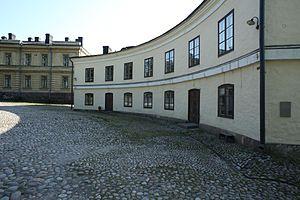
L'architecture de la Finlande a une histoire de plus de 800 ans et, alors que jusqu'à l'époque moderne, l'architecture était fortement influencée par les courants des deux nations voisines de la Finlande, à savoir la Suède et la Russie, dès le début du XIXᵉ siècle, les influences sont venues directement de l'extérieur. Dans un premier temps, lorsque des architectes étrangers itinérants ont commencé à exercer dans le pays, puis lorsque la profession d'architecte finlandais s'y est établie. L'architecture finlandaise a également contribué de manière significative à plusieurs styles internationaux, tels que le Jugendstil, ou Art nouveau, le classicisme nordique et le fonctionnalisme. Plus particulièrement, les travaux de l'architecte moderniste Eliel Saarinen, l'architecte le plus connu du pays, ont eu une influence considérable à l'échelle mondiale. Mais l'architecte moderniste Alvar Aalto, considéré comme l'une des figures majeures de l'histoire mondiale de l'architecture moderne, est encore plus renommé qu'Eliel Saarinen. Dans un article de 1922, intitulé Motifs des âges passés, Aalto discute des influences nationales et internationales en Finlande :
Susisaari est une île du quartier de Suomenlinna à Helsinki en Finlande.
Le Suomenlinna, ou Sveaborg, ou Viapori est une forteresse maritime habitée, construite sur six îles d'Helsinki, capitale de la Finlande. Elle est classée sur la liste du patrimoine mondial par l'UNESCO. Elle est très fréquentée, aussi bien par les touristes que par les habitants de la région.